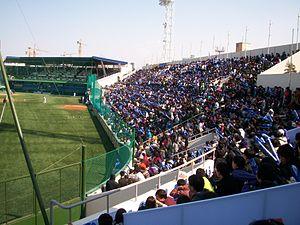
Le Daegu Baseball Stadium est un stade de baseball situé à Daegu en Corée du Sud.